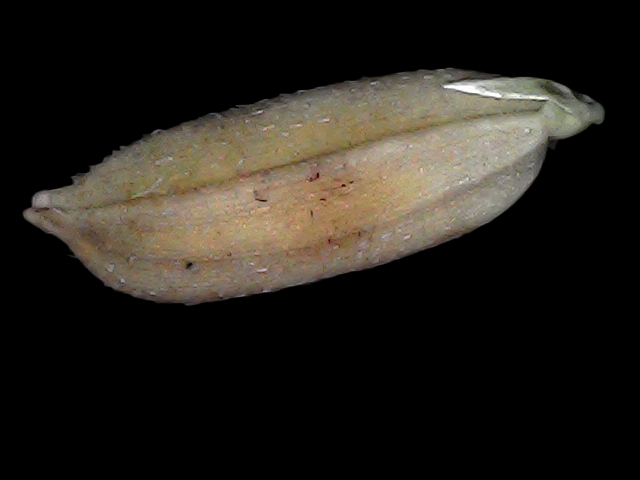
Rice variety: Br22